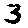
Label: 3